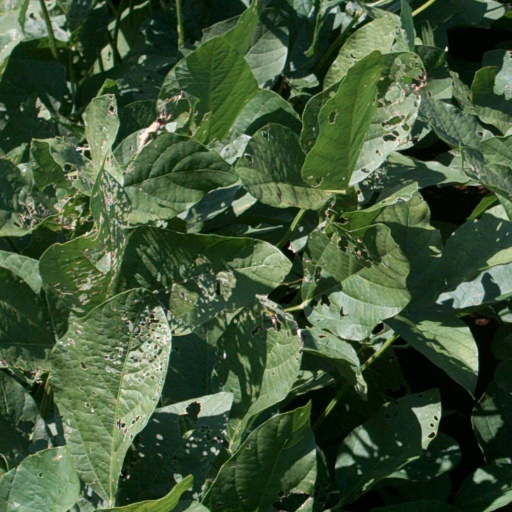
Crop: soybean